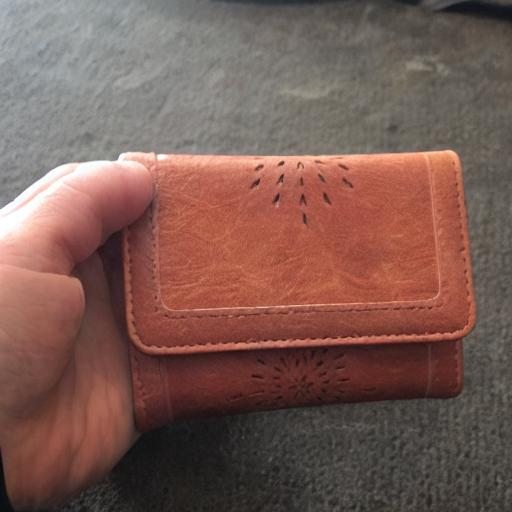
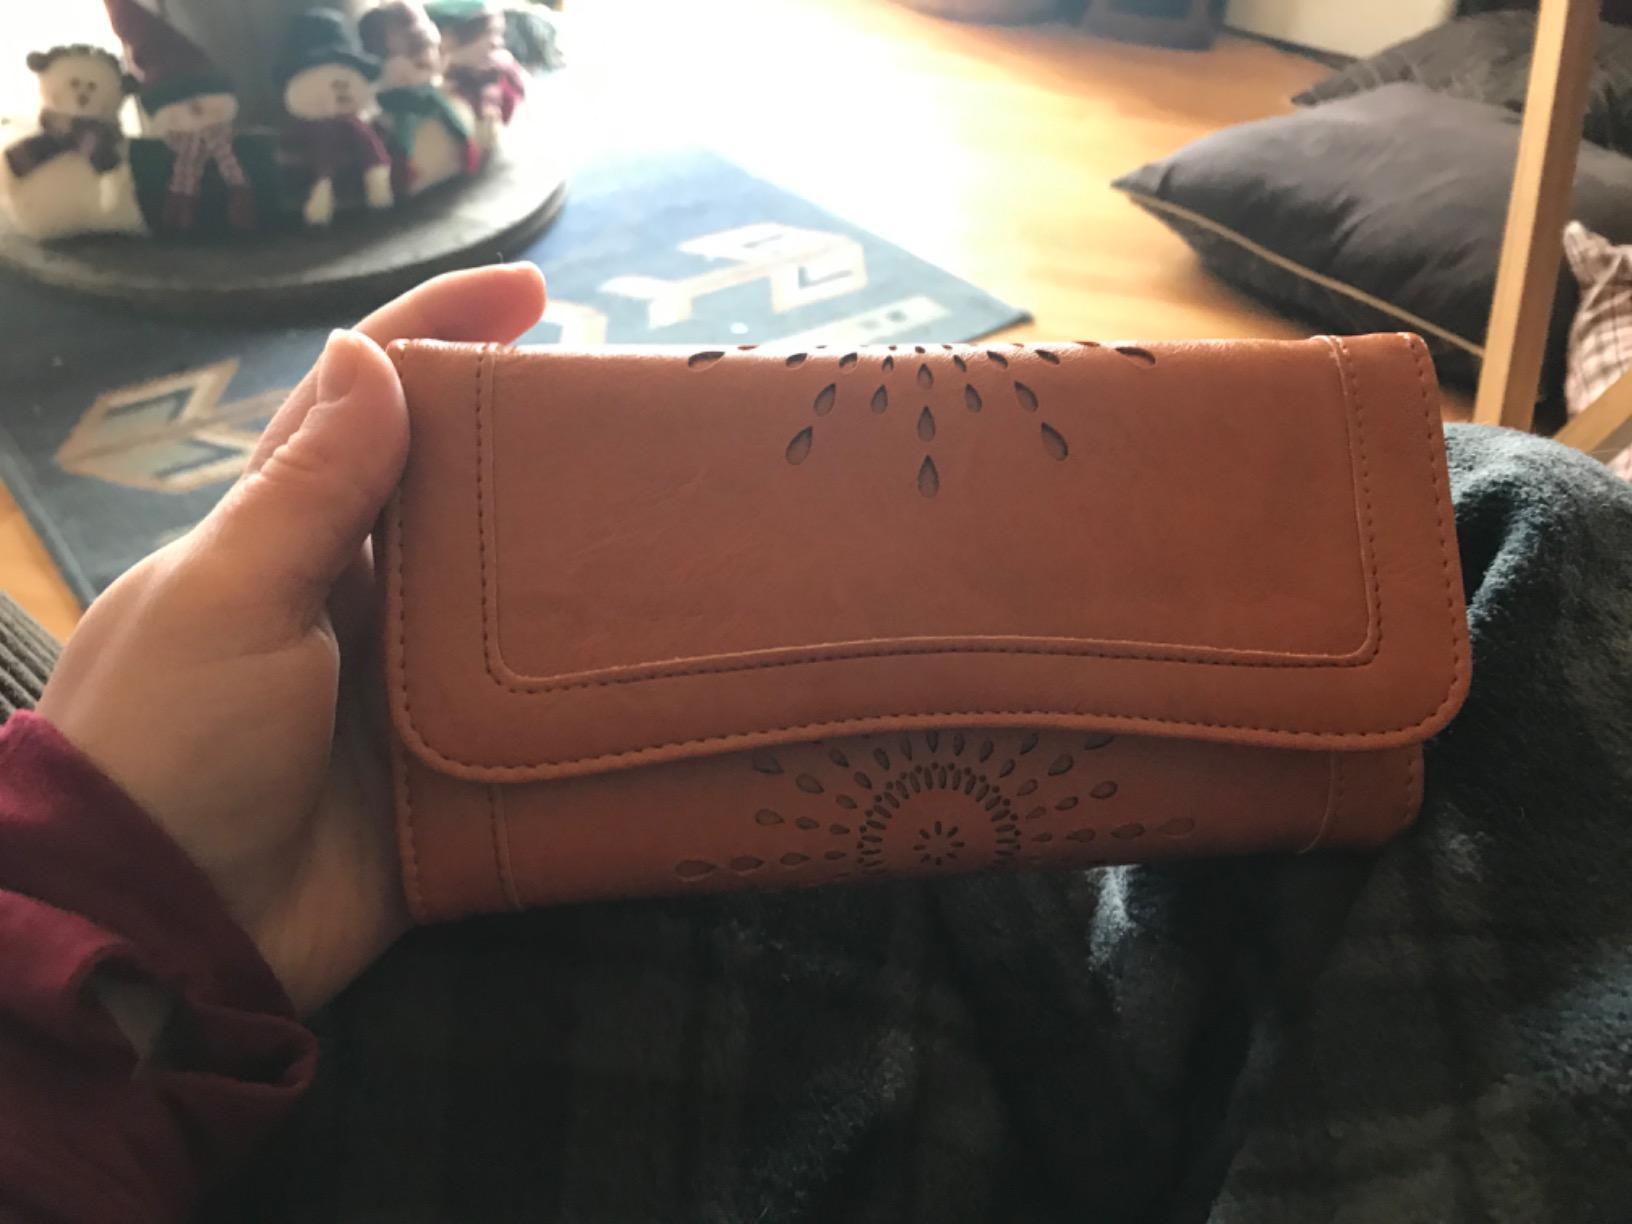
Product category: accessories_wallet
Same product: no